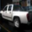
Label: pickup_truck